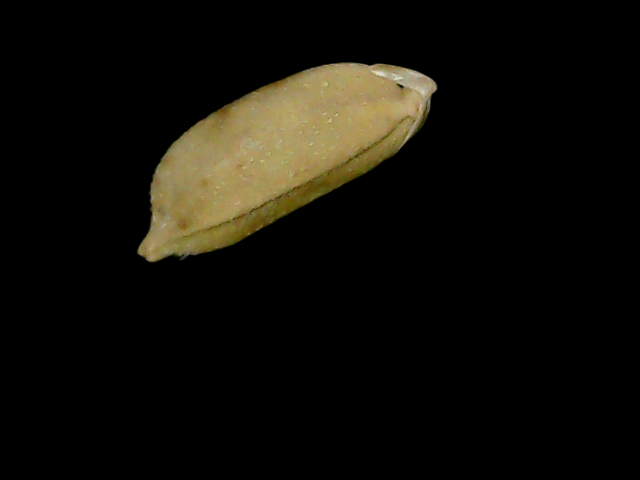
Rice variety: Bd76